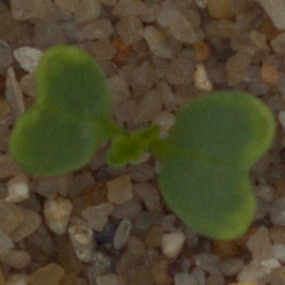
Label: charlock